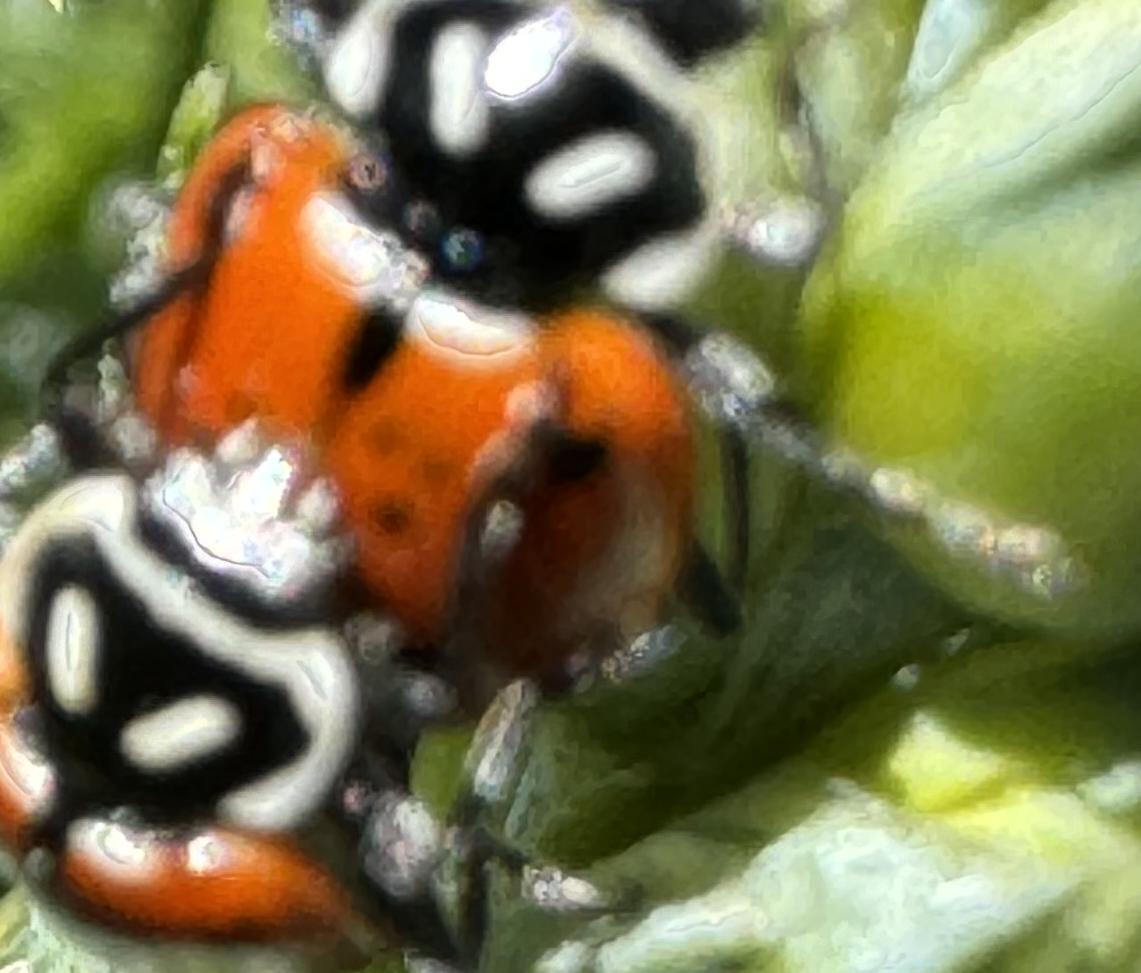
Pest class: predators